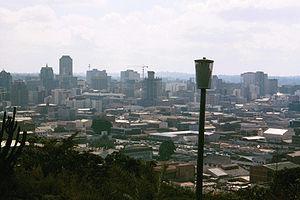
Cet article dresse une liste des villes zimbabwéennes les plus peuplées.